History of Franconia

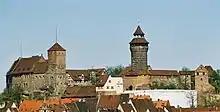
Nuremberg Castle

In 973 Otto II transferred the important fortress of Babenburg (Bamberg) to the powerful Duke of Bavaria, Henry the Wrangler to win him over. This instigated a rebellion, which was defeated and the Bavarian duchy was smashed. Under Otto III, however, the son of Henry the Wrangler, Henry II, was given his Bavarian duchy back and was even elected king, as the main line of the Ottonians had died out with Otto III in the year 1002. He arranged beforehand to secure the support of the Schweinfurt counts in the elections for king and promised Henry of Schweinfurt the Duchy of Bavaria. However, he broke this promise upon his election in 1002. Thereupon the Schweinfurts joined the king's enemies and instigated the Schweinfurt Feud, but eventually lost. Although Henry of Schweinfurt kept the castles of Hersbruck, Creußen, Kronach, Burgkunstadt and Banz, he lost his comital estates and royal fiefdoms.